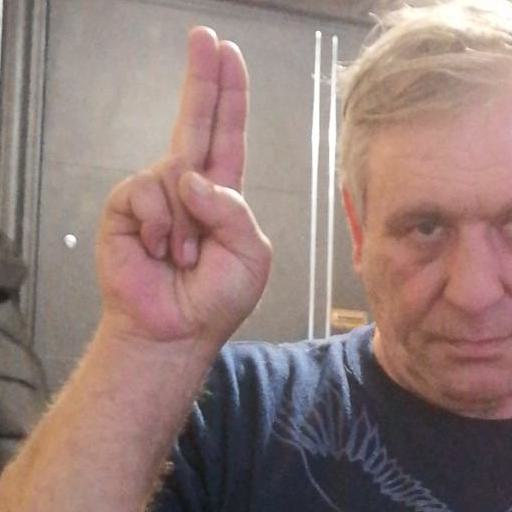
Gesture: two_up